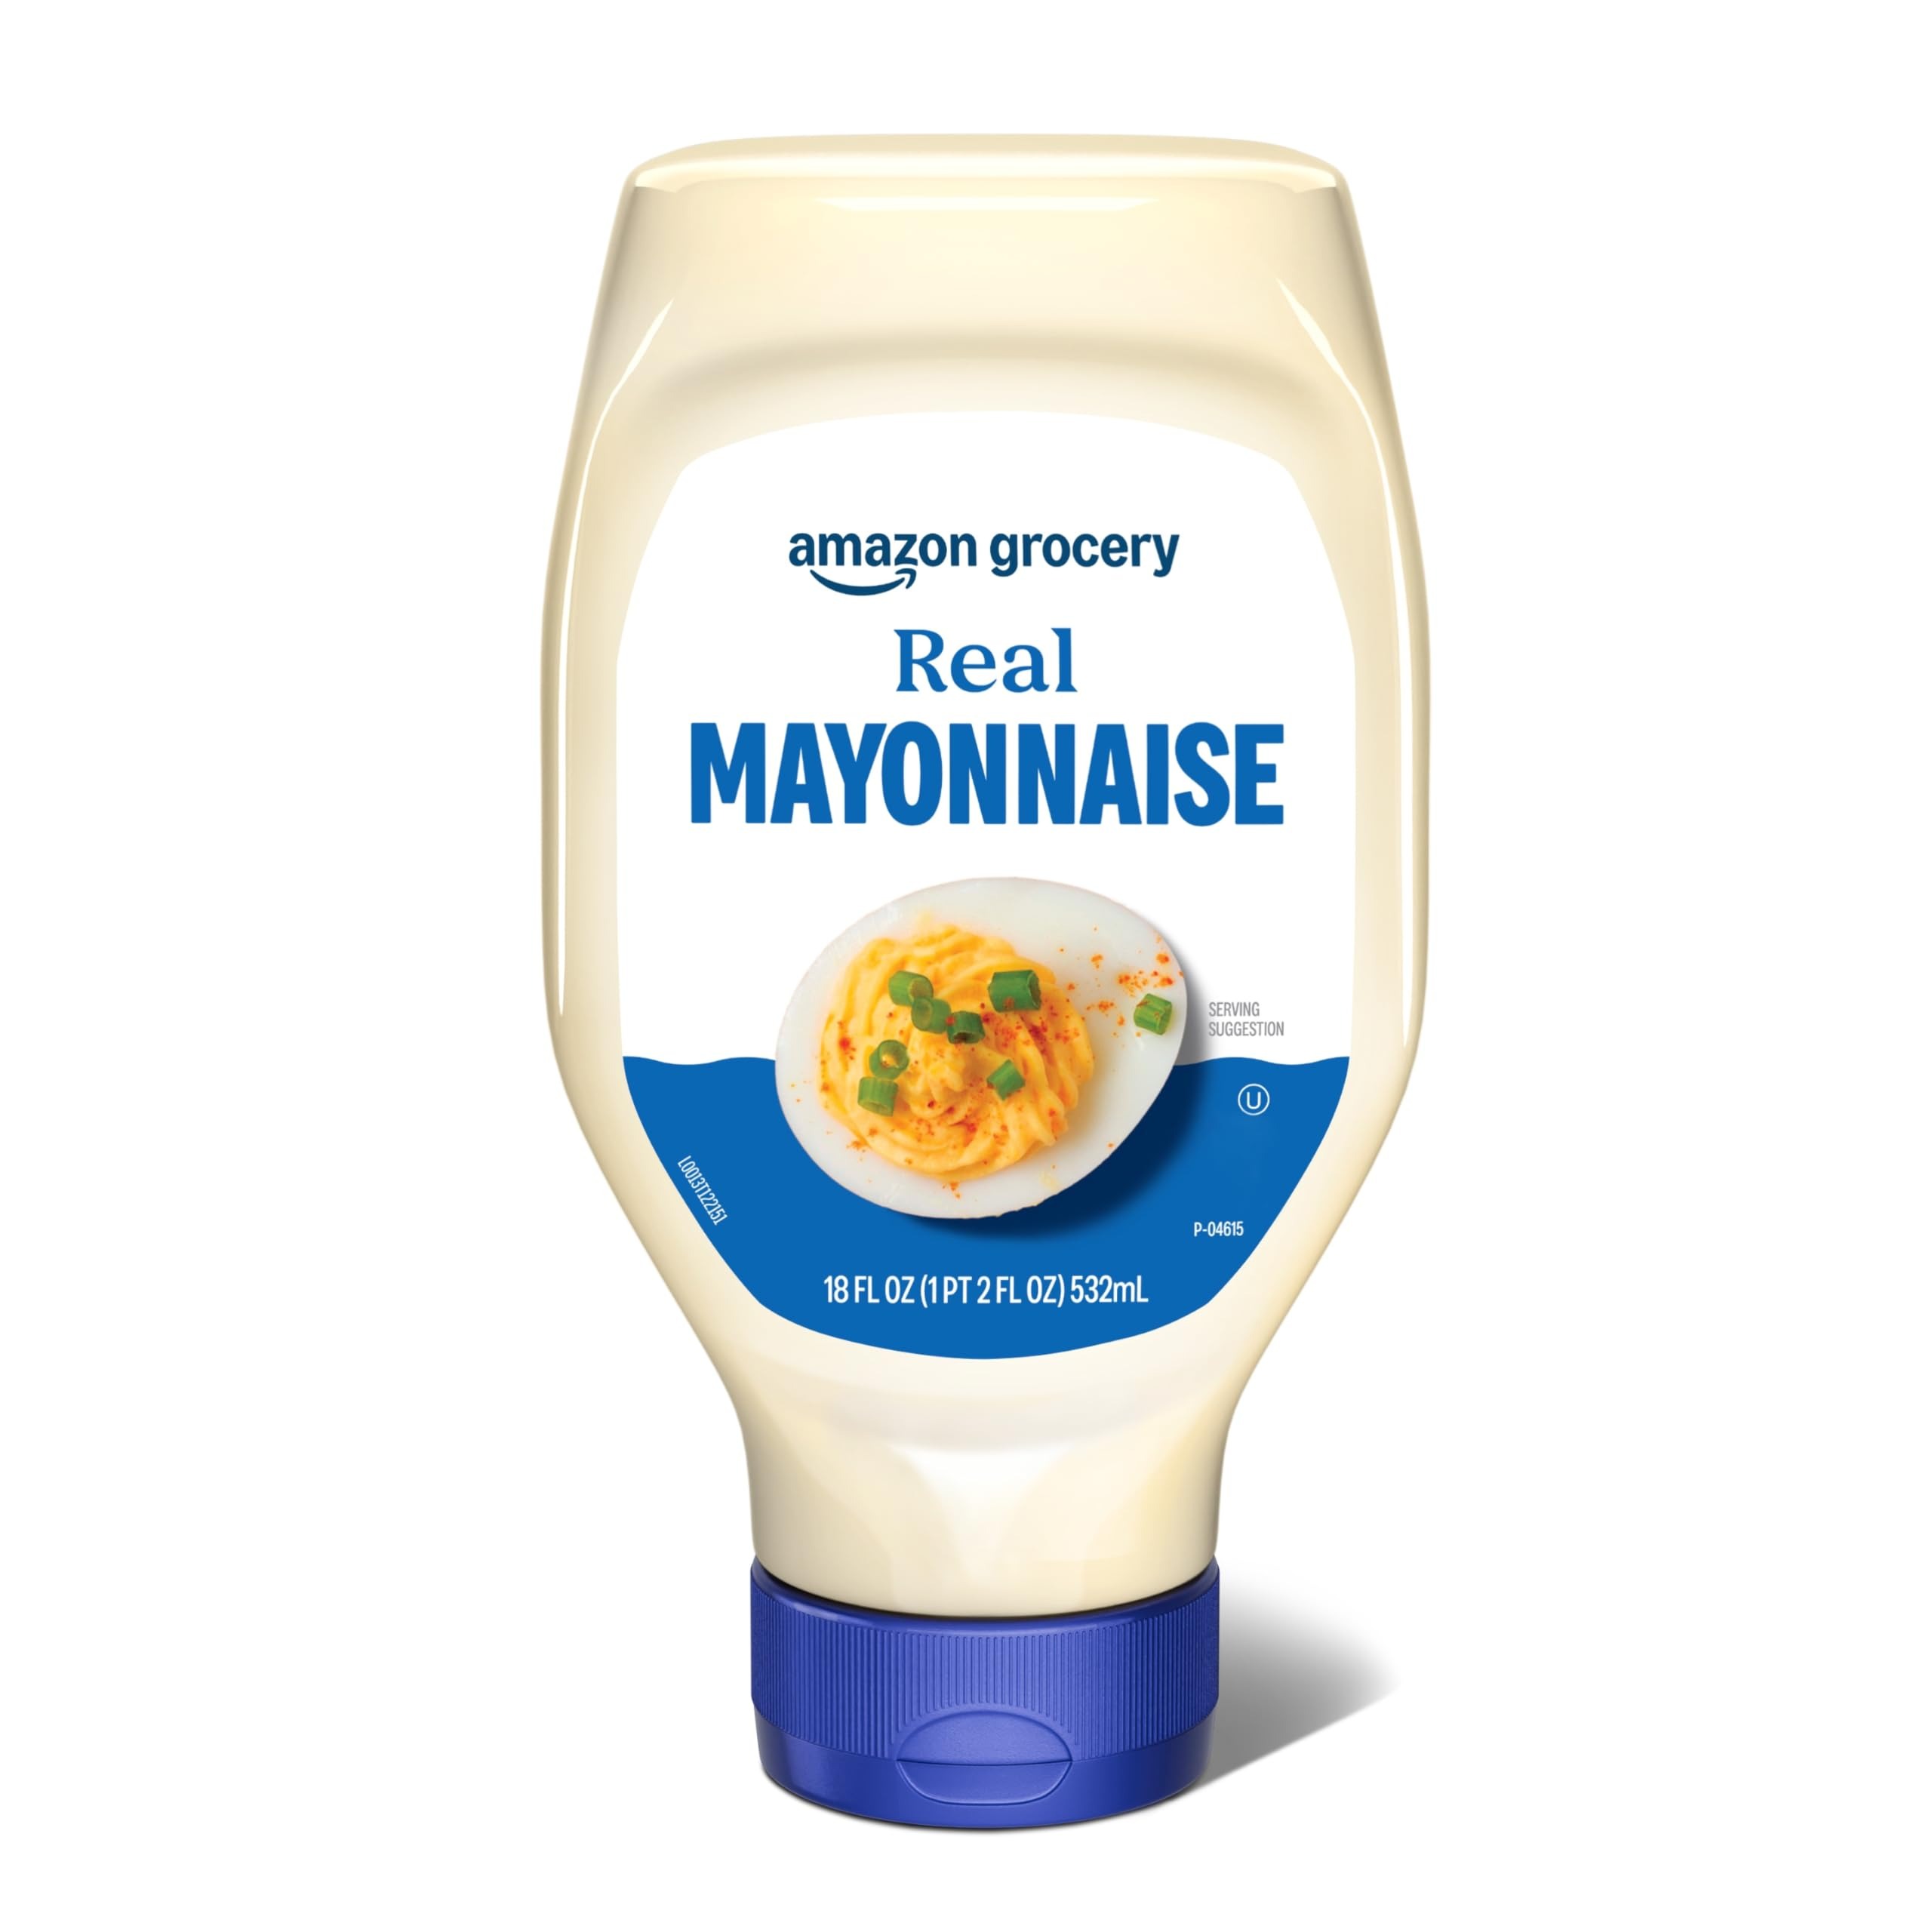
Item Name: Happy Belly Real Mayonnaise, 18 fl oz (Pack of 1)
Bullet Point 1: One 18-fluid-ounce squeeze bottle of Real Mayonnaise
Bullet Point 2: Some of your favorite Happy Belly products are now part of the Amazon Grocery brand! Although packaging may vary during the transition, the ingredients and product remain the same. Thank you for your continued trust in our brands
Bullet Point 3: Contains: Eggs
Bullet Point 4: Amazon Grocery has all the favorites you love for less. You’ll find everything you need for great-tasting meals in one shopping trip
Bullet Point 5: Feed your every day with Amazon Grocery
Value: 18.0
Unit: Fl Oz

Price: 3.285